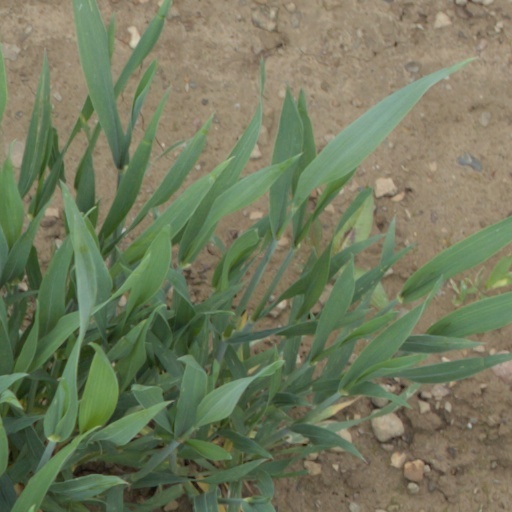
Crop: wheat